Describe the emotion expressed in this image:  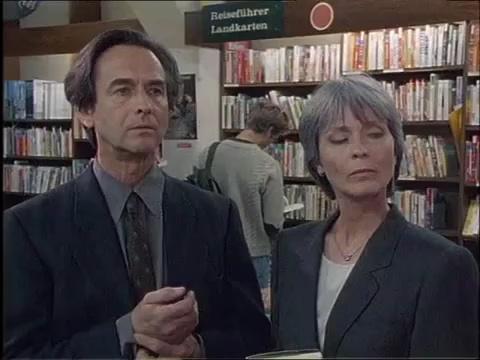
This person displays Suffering, valence and arousal with moderate intensity.